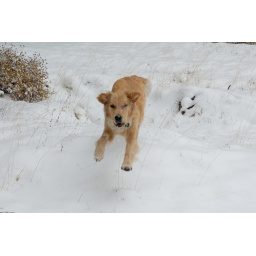
Calla running in snow in forest at Serene Lakes-11 10-5-07